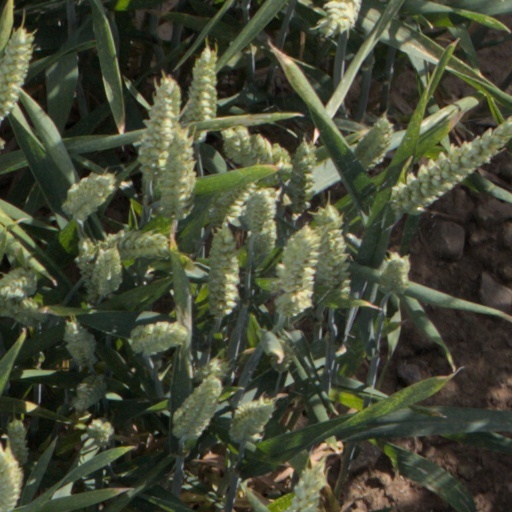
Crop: wheat